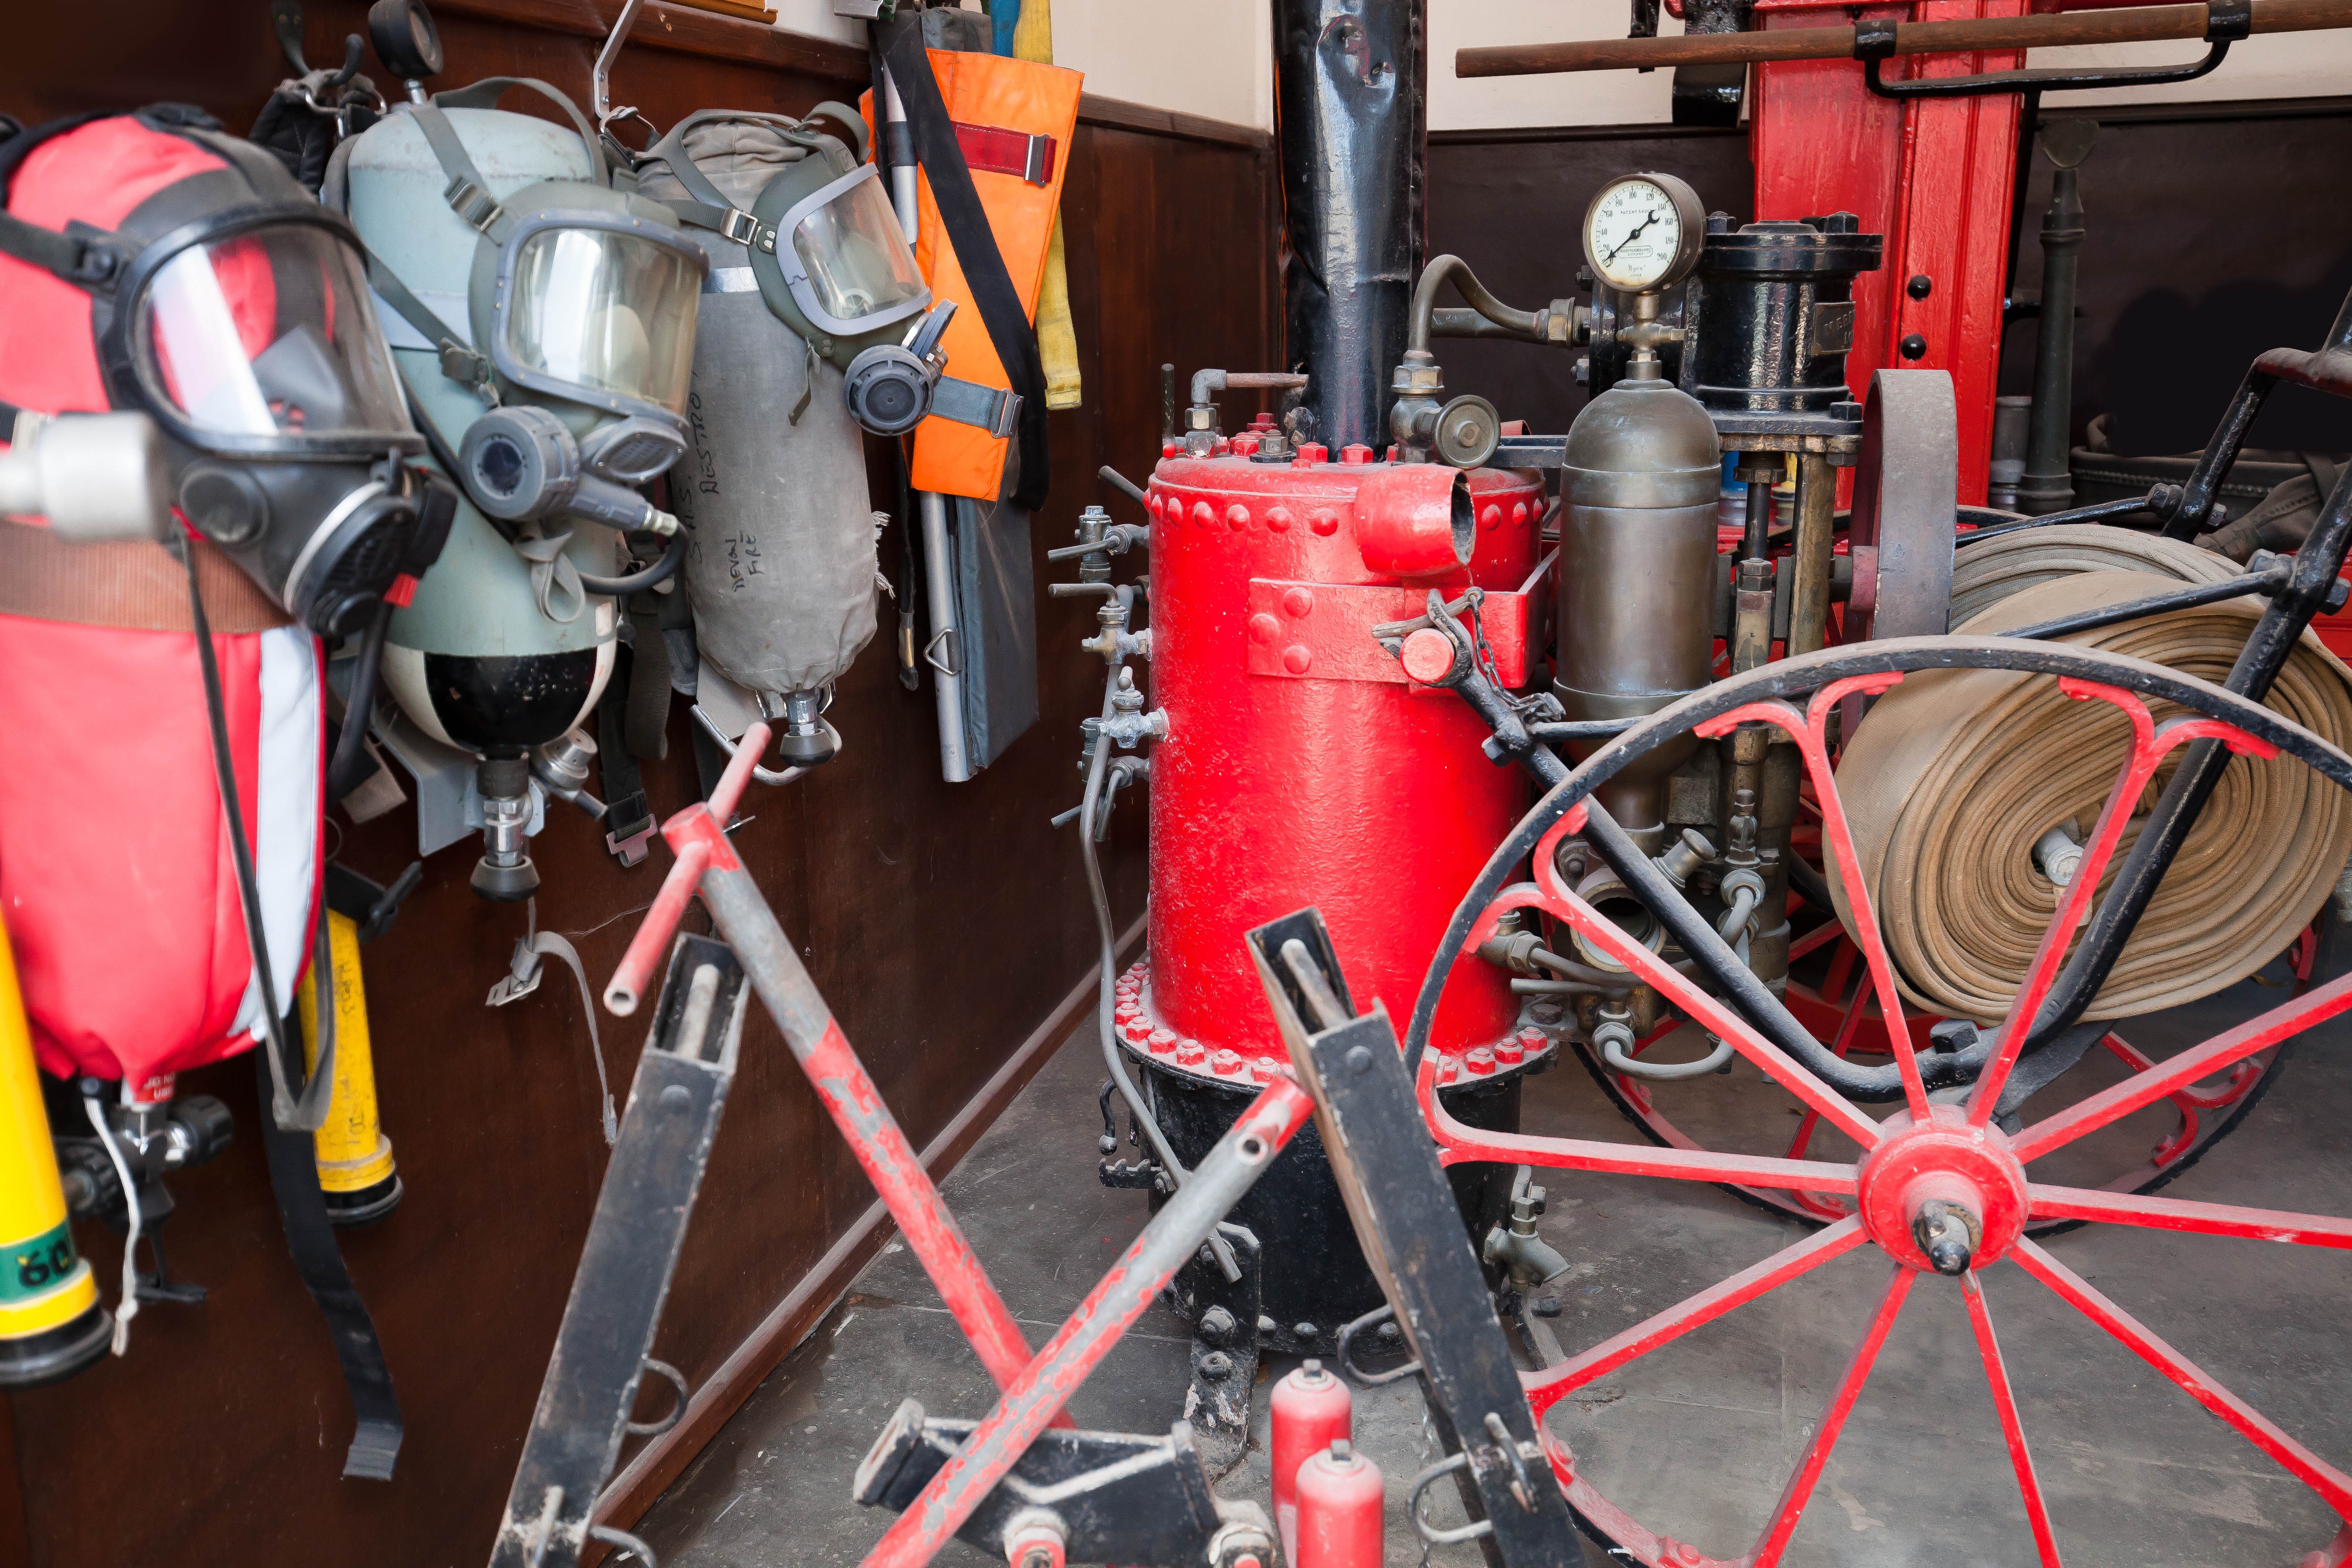
antique, wheel, old, bicycle, red, vehicle, motorcycle, fire, mountain bike, use, engine, hose, race track, delete, water pump, fire hose, land vehicle, hand pump, breathing masks